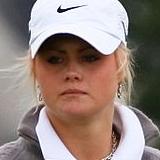
Age: 18